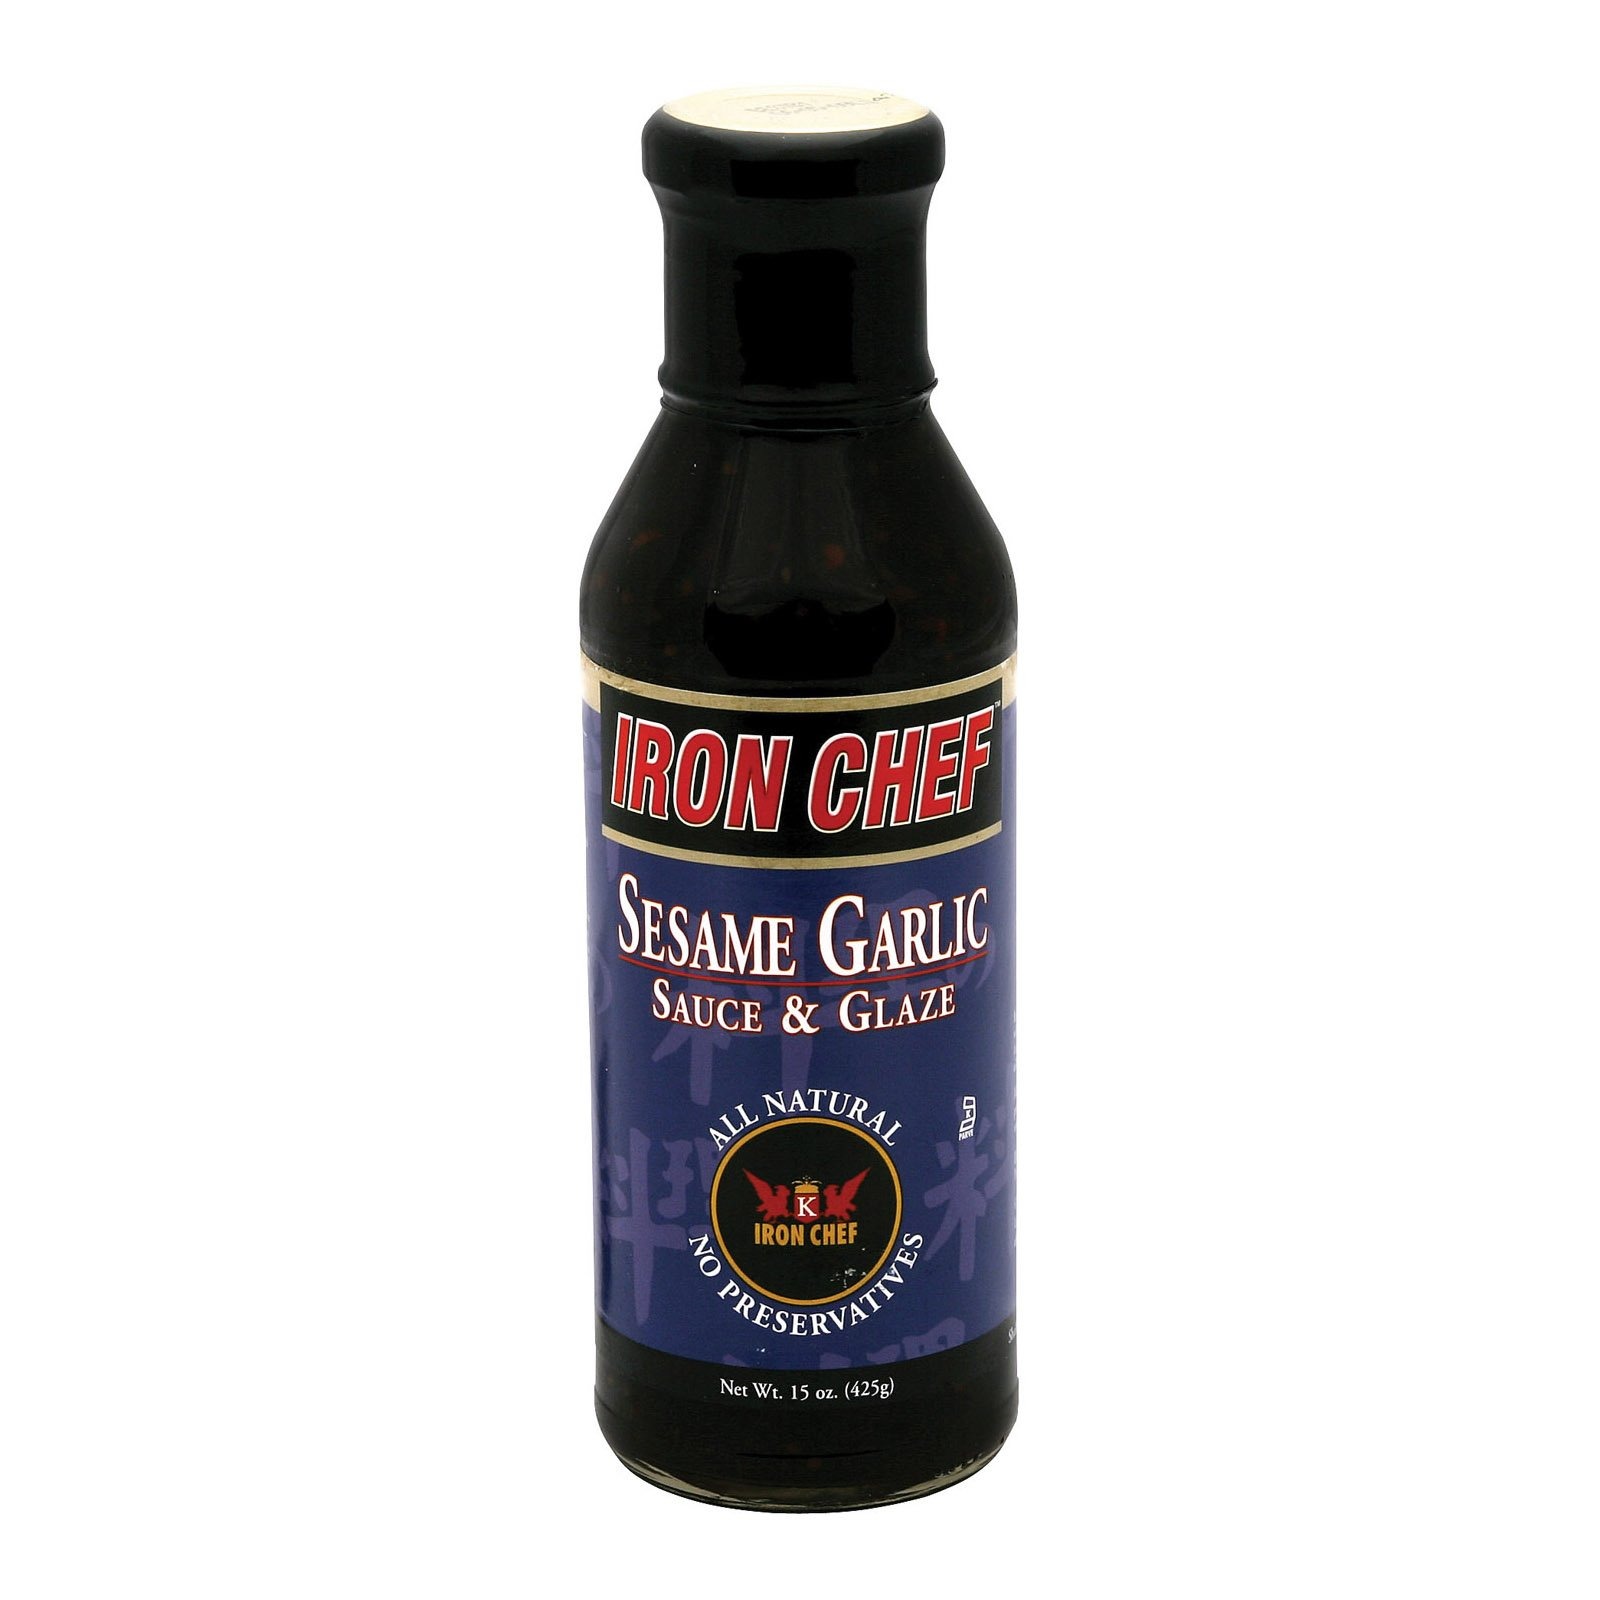
Item Name: Iron Chef Sauce & Glaze Sesame Garlic - 15 fl oz
Bullet Point: Iron Chef Sesame Garlic Sauce & Glaze. All natural. No preservatives.
Product Description: For more recipes, please visit ironchefproducts.com. www.ironchefproducts.com. Licensed by Fuji Television Network, Inc through Fuji Creative Corporation. Fuji Television Network, Inc.
Value: 15.0
Unit: Fl Oz

Price: 9.055